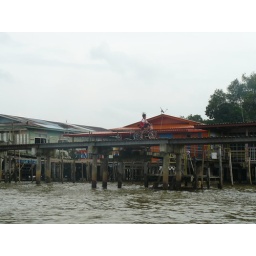
small boy is riding bicycle in the bridge constructed on ocean.